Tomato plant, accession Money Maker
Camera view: vertical (180 deg); turntable rotation: 30 degrees
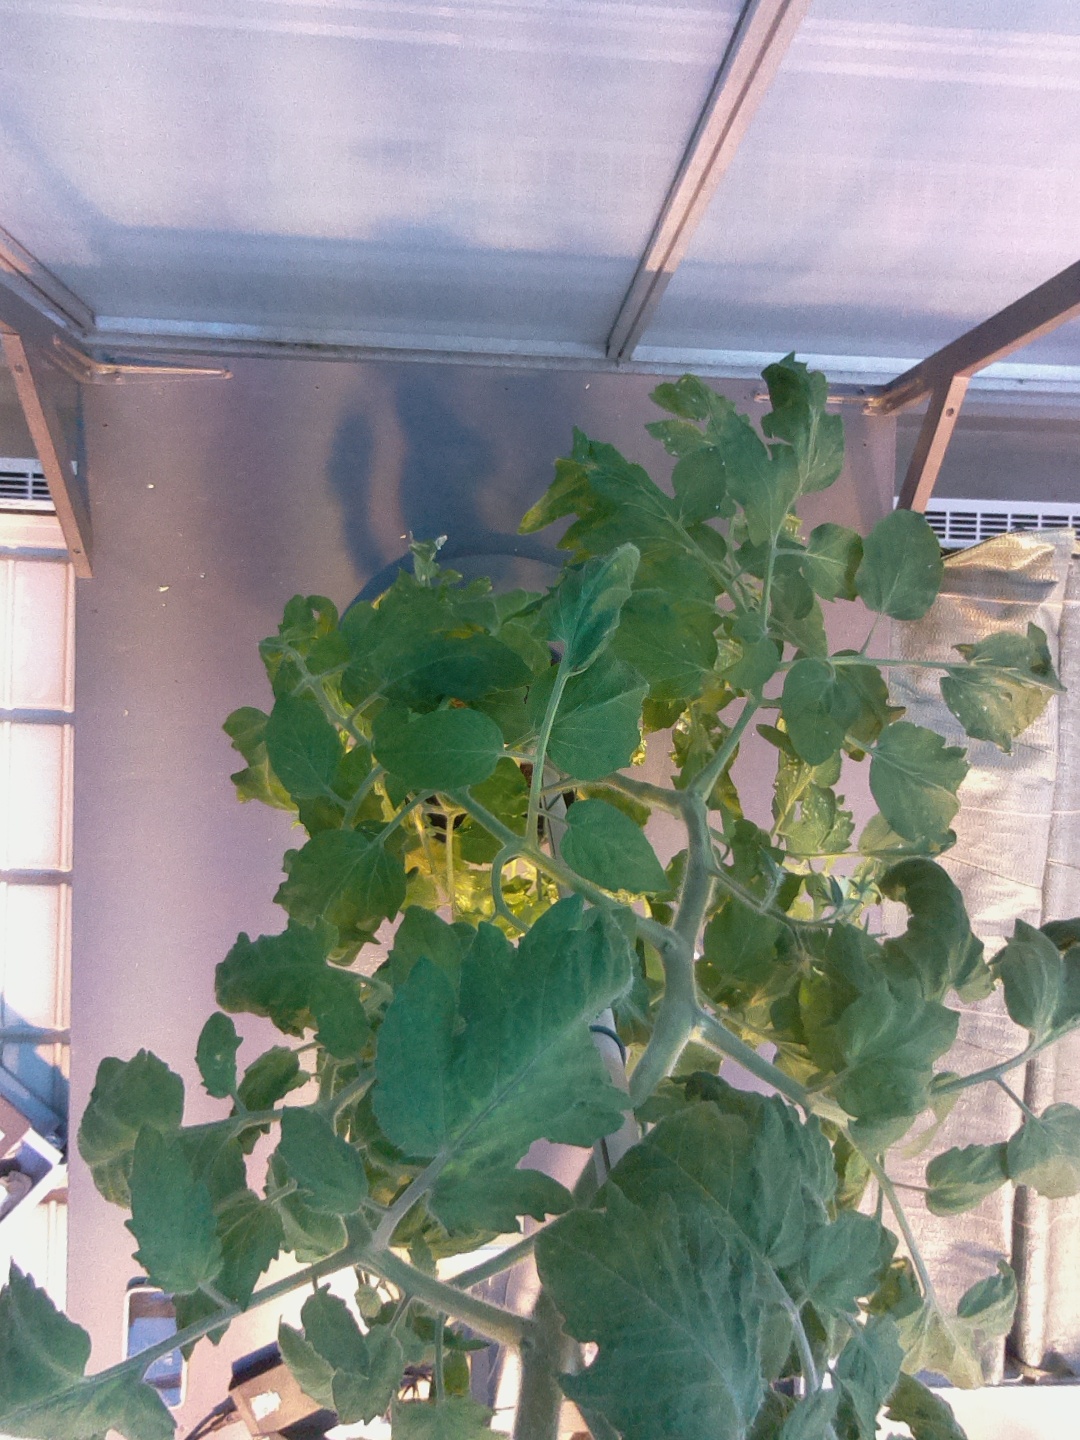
BBCH growth stage 63: 30%-40% of flowers open